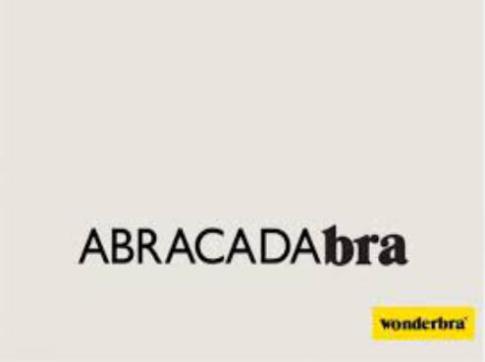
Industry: Clothes